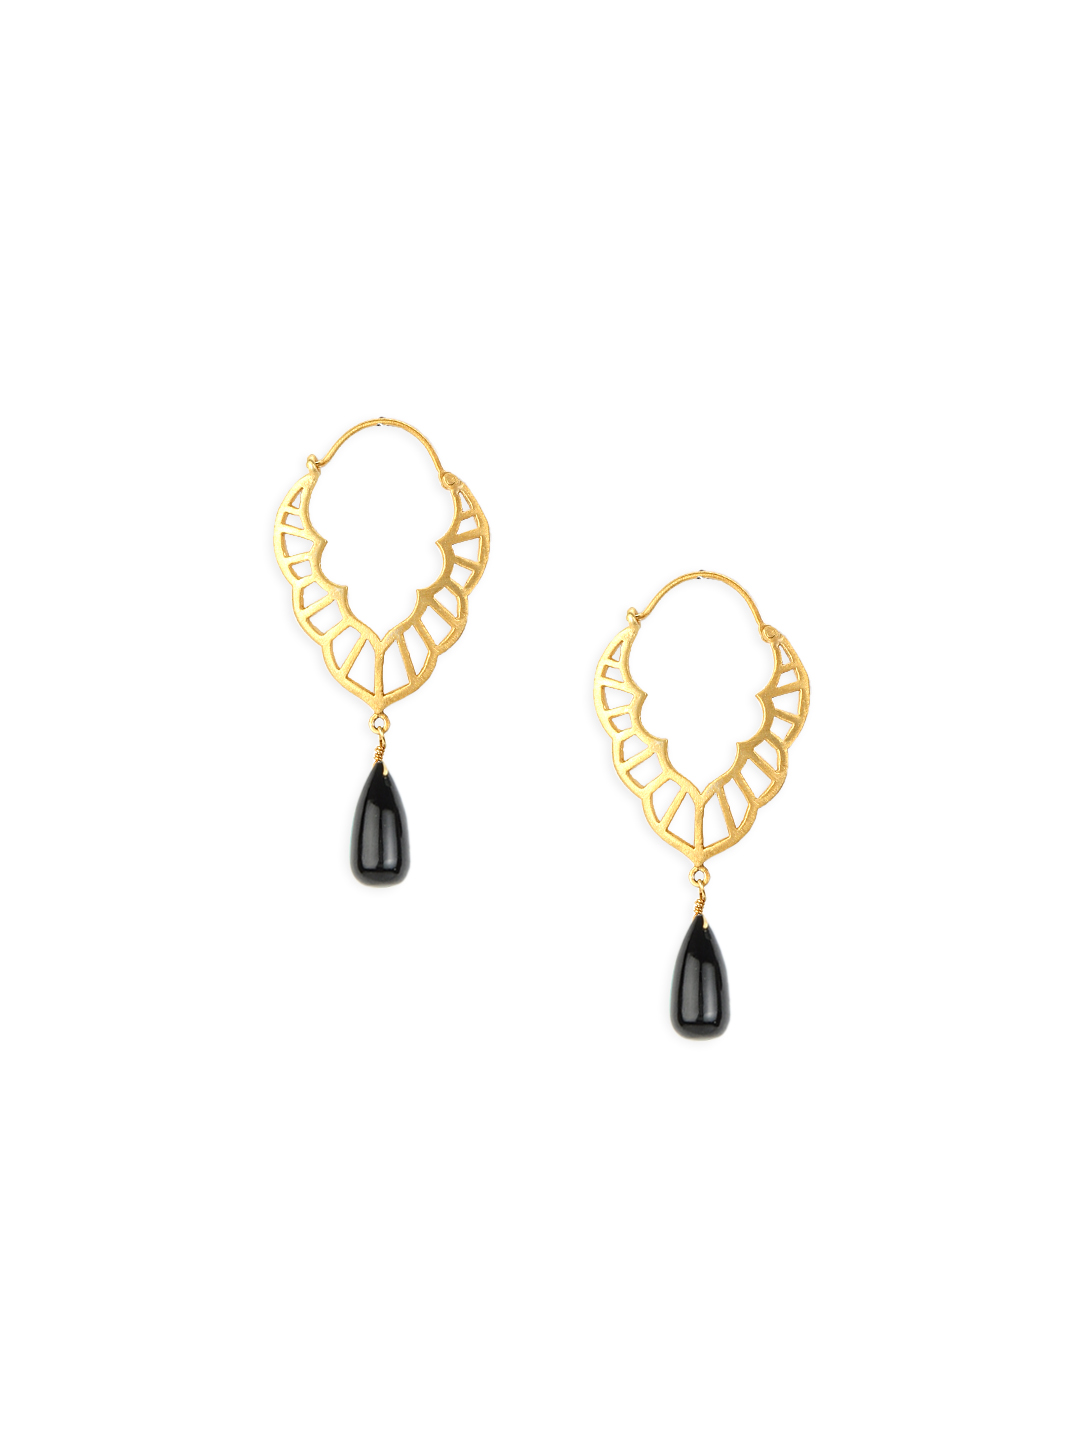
Rreverie Golden & Black Earrings
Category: Accessories / Jewellery / Earrings
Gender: Women
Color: Gold
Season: Fall 2012
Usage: Casual